California State Route 177

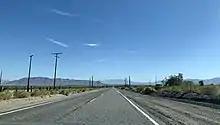
SR 177 near Desert Center

SR 177 begins at I-10 near Desert Center and briefly travels north, intersecting with CR R2. At this intersection, SR 177 turns northeast and travels across the Mojave Desert, through the Chuckwalla Valley. It passes near the Desert Center Airport and comes near Palen Lake, a dry lake. The highway passes along the southeastern boundary of Joshua Tree National Park before turning due north and crossing the desert for several miles. SR 177 briefly turns northeast again before intersecting with SR 62 and defaulting onto SR 62 eastbound.